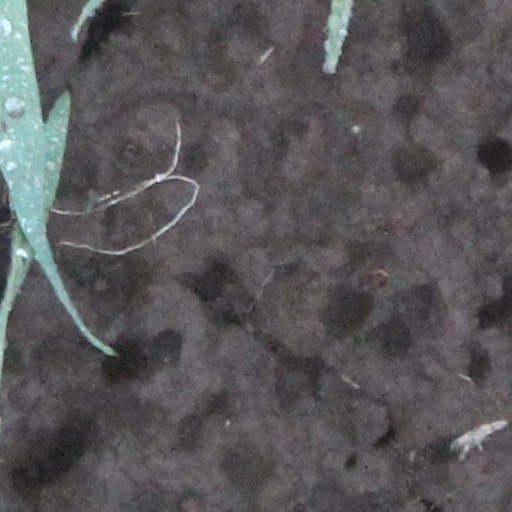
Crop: wheat